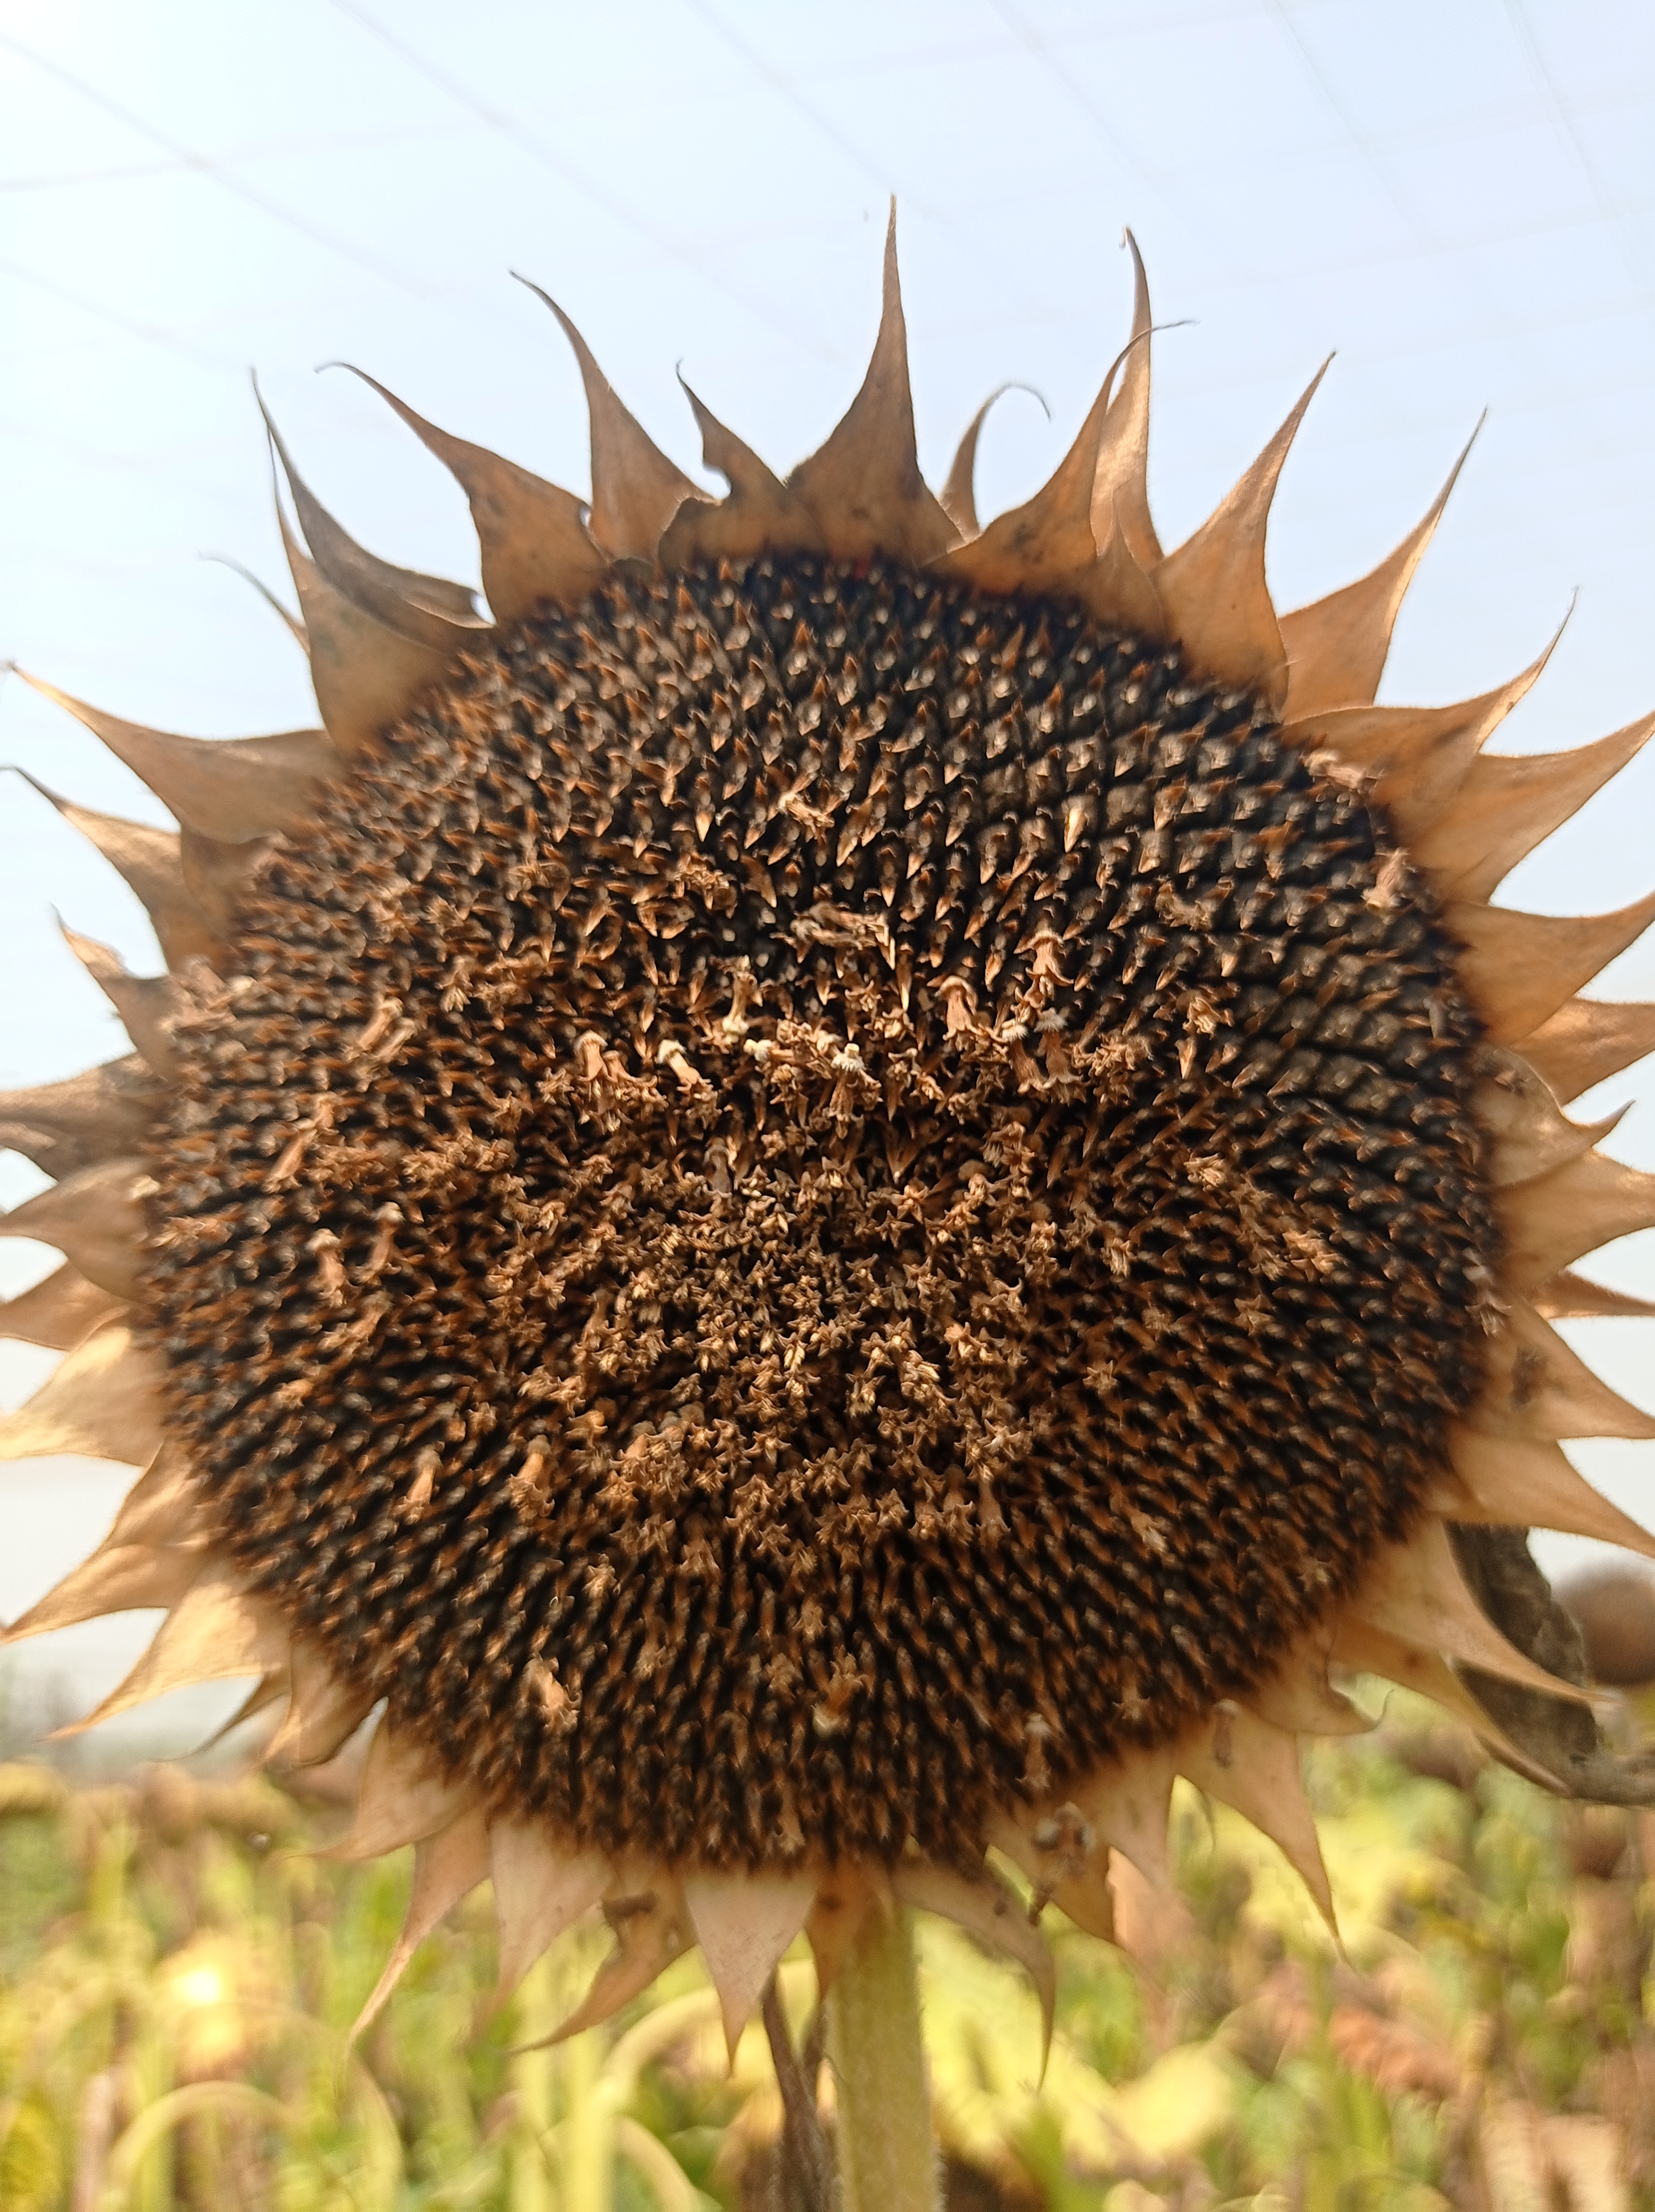
Label: Gray_mold